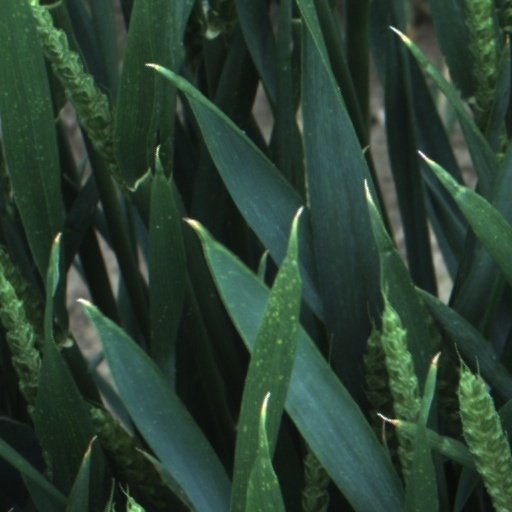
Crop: wheat